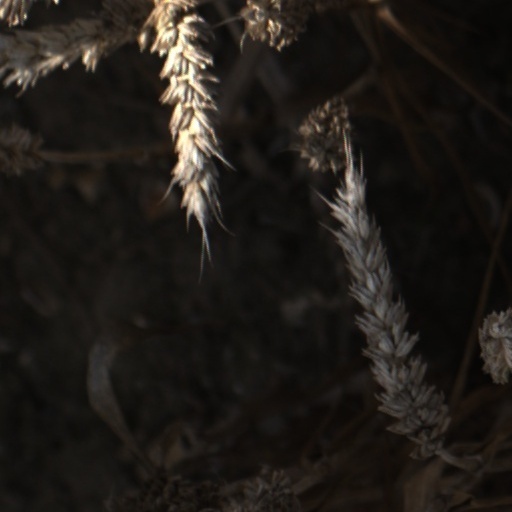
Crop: wheat